Erkki Salmenhaara

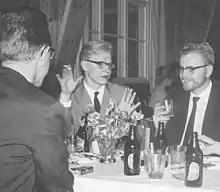
Salmenhaara (center) talking with Swedish composer Jan Bark (right), circa 1963

Erkki Olavi Salmenhaara (March 12, 1941 – March 19, 2002) was a Finnish composer and musicologist.